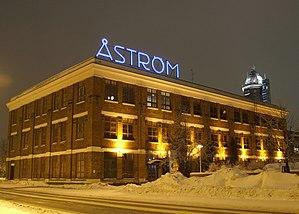
Le Myllytulli est un quartier du district central de la ville d'Oulu en Finlande.